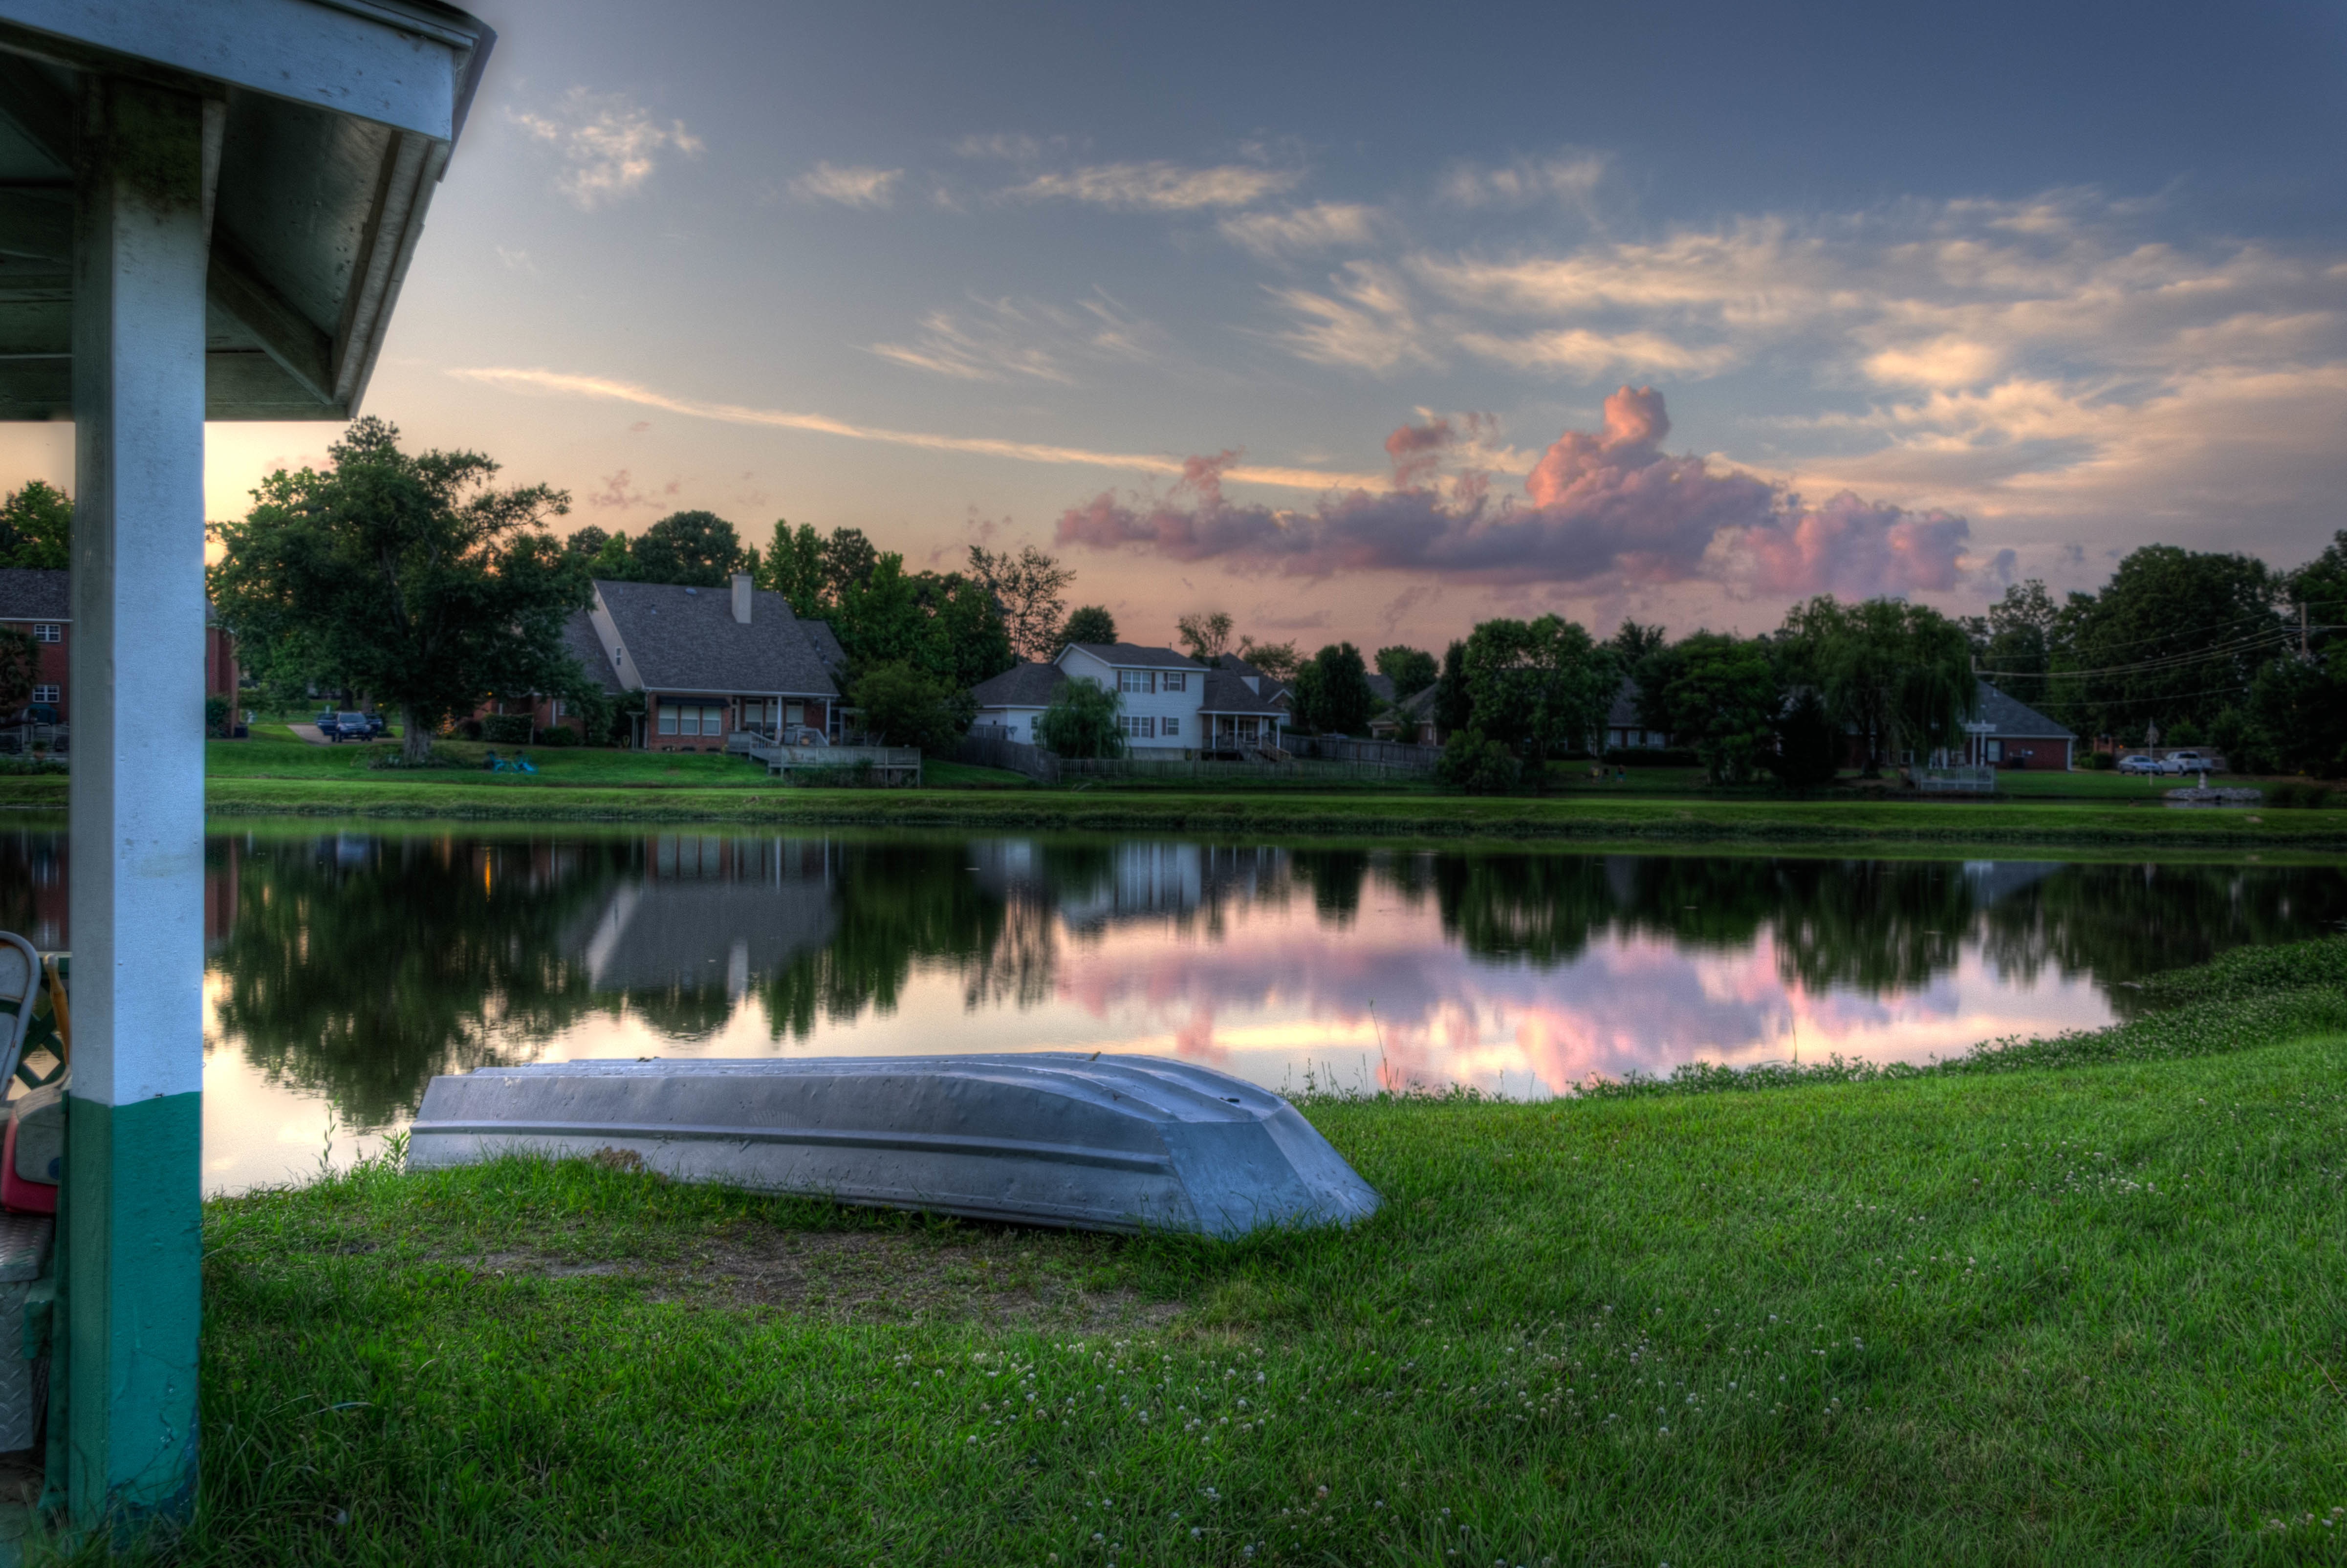
water, grass, structure, boat, lawn, lake, building, recreation, reflection, swimming pool, park, estate, outdoor recreation, sport venue